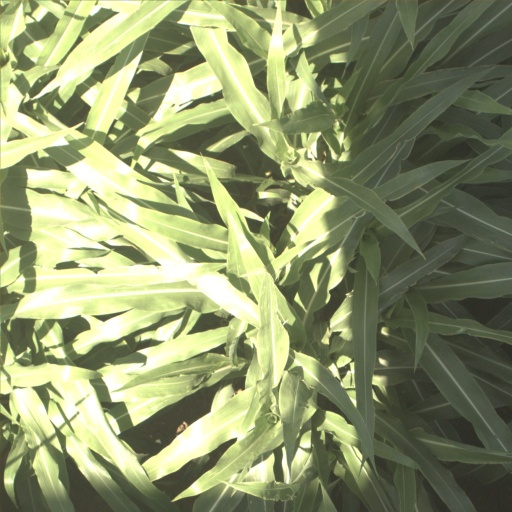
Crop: sorghum